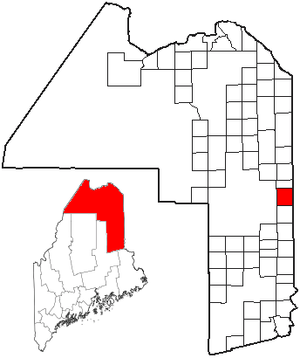
Bridgewater est une ville située dans l’État américain du Maine, dans le comté d’Aroostook.